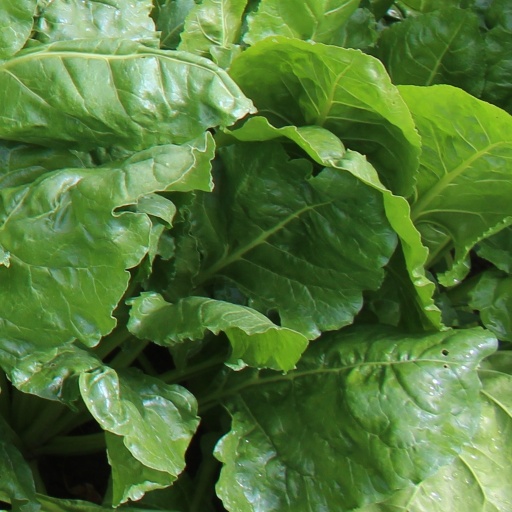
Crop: sugar beet